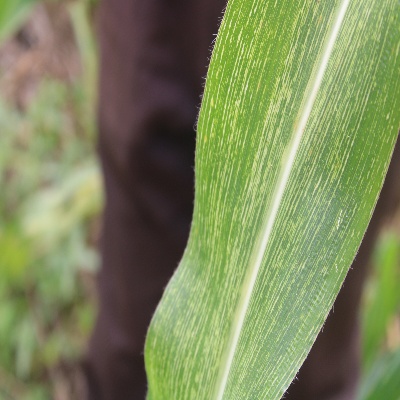
Crop: Maize
Condition: streak virus